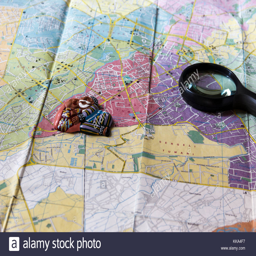
ceramics on the background of the map .